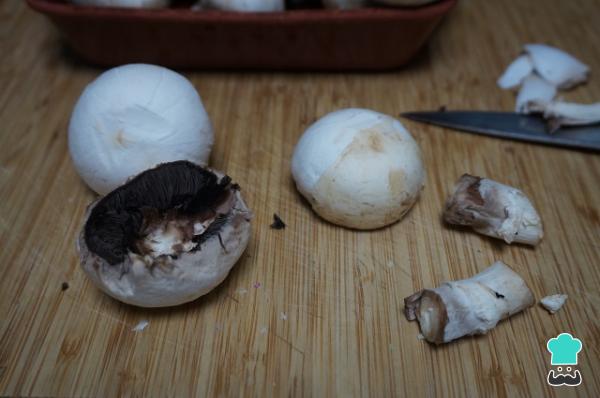
Empezaremos limpiando los champiñones. Quitamos la piel y cortamos el tronco.